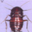
Label: cockroach